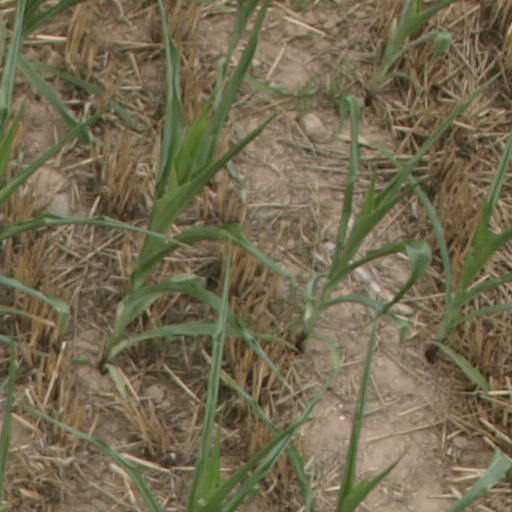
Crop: maize; corn